Panagiotis Kondylis

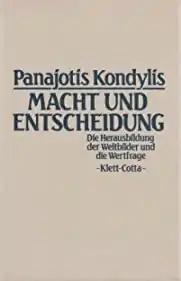
The cover for the German edition of "Power and De-cisio"

In "Macht und Entscheidung" ("Power and De-cisio)" Kondylis set forth the theoretical basis for his attitude to existence and his own endeavours as an author and social scientist. "Decision" is here conceptualised differently from its hitherto known varieties in decisionism; now it appears as a theory about the emergence of individual and collective worldviews. Such an emergence as a function of power i.e. self-preservation through self-enhancement (or self-intensification), always refers to enemy positioning, and as such always contains normative elements within itself. Kondylis examines the claimed bindingness and also ambiguity inherent in all ideologies and social institutions. Drawing from anthropology, philosophy, sociology and history, concepts such as value, value-freedom and nihilism are explored. It is claimed that the infinite variety of human perceptions, beliefs, ideologies, i.e. world-views, are nothing more than an effort to give personal interests a normative form and an objective character, deriving from a "decision" on what means should be used, who should be a friend and who a foe, in the big "Hobbesian" struggle for what is the most primitive and common goal of all humans – self-preservation. Therefore, personal and/or group world-views and ideologies in general are used as a weapon in everyday struggle for the purpose of power claims and self-preservation. Social and historical being and becoming consist of transitory existences – regardless of whether they invoke Reason and ethics or not – seeking power (in any one or more of its forms). That is how Nature's (and society's) creatures are, and they cannot do otherwise.